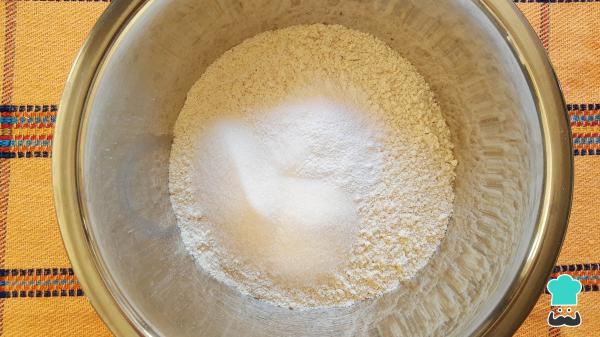
En otro recipiente, mezcla los ingredientes secos: la harina para tamal, el polvo para hornear, la cucharadita de sal y el azúcar. Mezcla bien para que se incorpore todo.